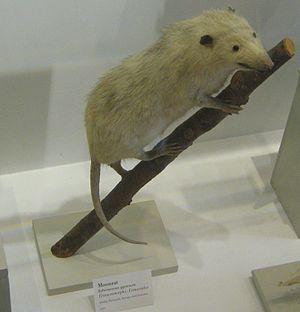
Le Grand gymnure, ou gymnure tout court, est la seule espèce du genre Echinosorex. Comme tous les gymnures c'est une sorte de hérisson primitif d'Asie sans piquant, à l'allure de grosse musaraigne, de la famille des Erinaceidae. Il vit en Asie du Sud-Est.